COVID-19 pandemic in Bulgaria

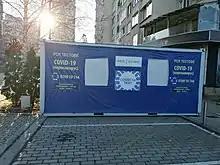
A COVID-19 testing laboratory near Iuzhen Park in Sofia.

After testing positive for COVID-19, business magnate Kiril Domuschiev announced that his company will procure chloroquine from foreign sources and donate it to the national coronavirus task force. However, chloroquine, a quinine drug, has been proven to provide no benefit for COVID-19 patients. The Bulgarian government is looking into import opportunities from China and domestic production by local pharmaceutical companies. Exports of all quinine-based drugs were prohibited until further notice, and 35,000 doses of quinine-based Metamizole for export have been diverted for domestic consumption. Another 250,000 doses of the drug can reportedly be produced on a short notice by local pharmaceutical companies. On 3 April, the government negotiated the delivery of 171,429 packs of Hydroxychloroquine sulfate and 30,000 packs of azithromycin from the China National Pharmaceutical Group. The shipment was delivered using a NATO Boeing C-17 Globemaster III piloted by a Bulgarian Air Force captain; the cargo also included more than 1,600,000 masks and 50 ventilators.